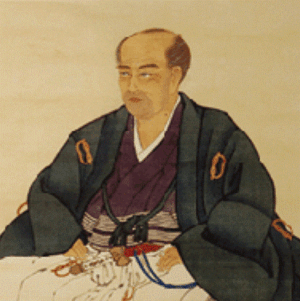
La Femme du docteur Hanaoka est un film japonais réalisé par Yasuzō Masumura adapté du roman Kaé ou les deux rivales de Sawako Ariyoshi et sorti en 1967.
Samuel-Auguste Tissot publie L'Onanisme: Dissertation sur les maladies produites par la masturbation à Lausanne.